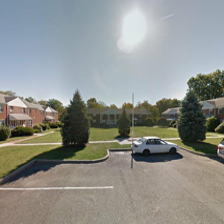
Label: streetView